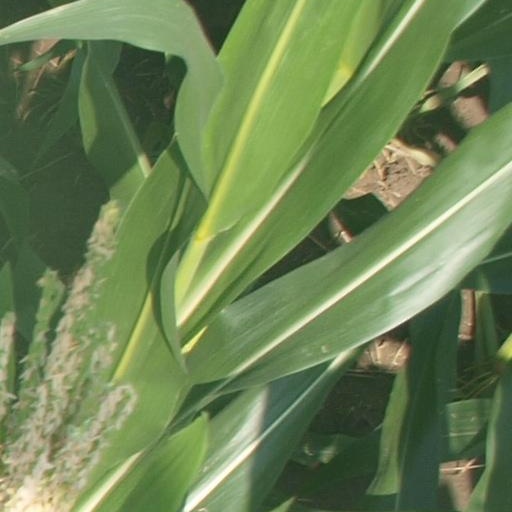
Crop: maize; corn